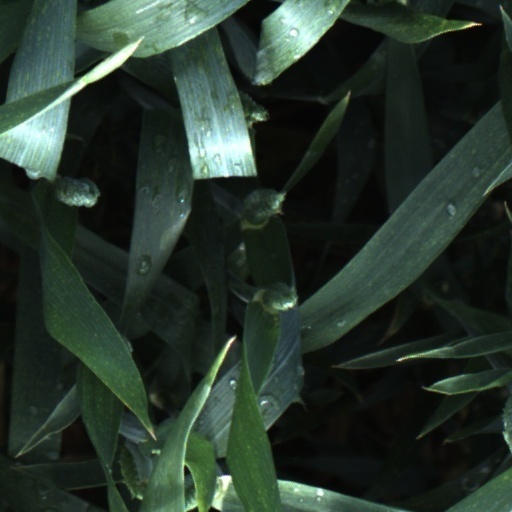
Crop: wheat